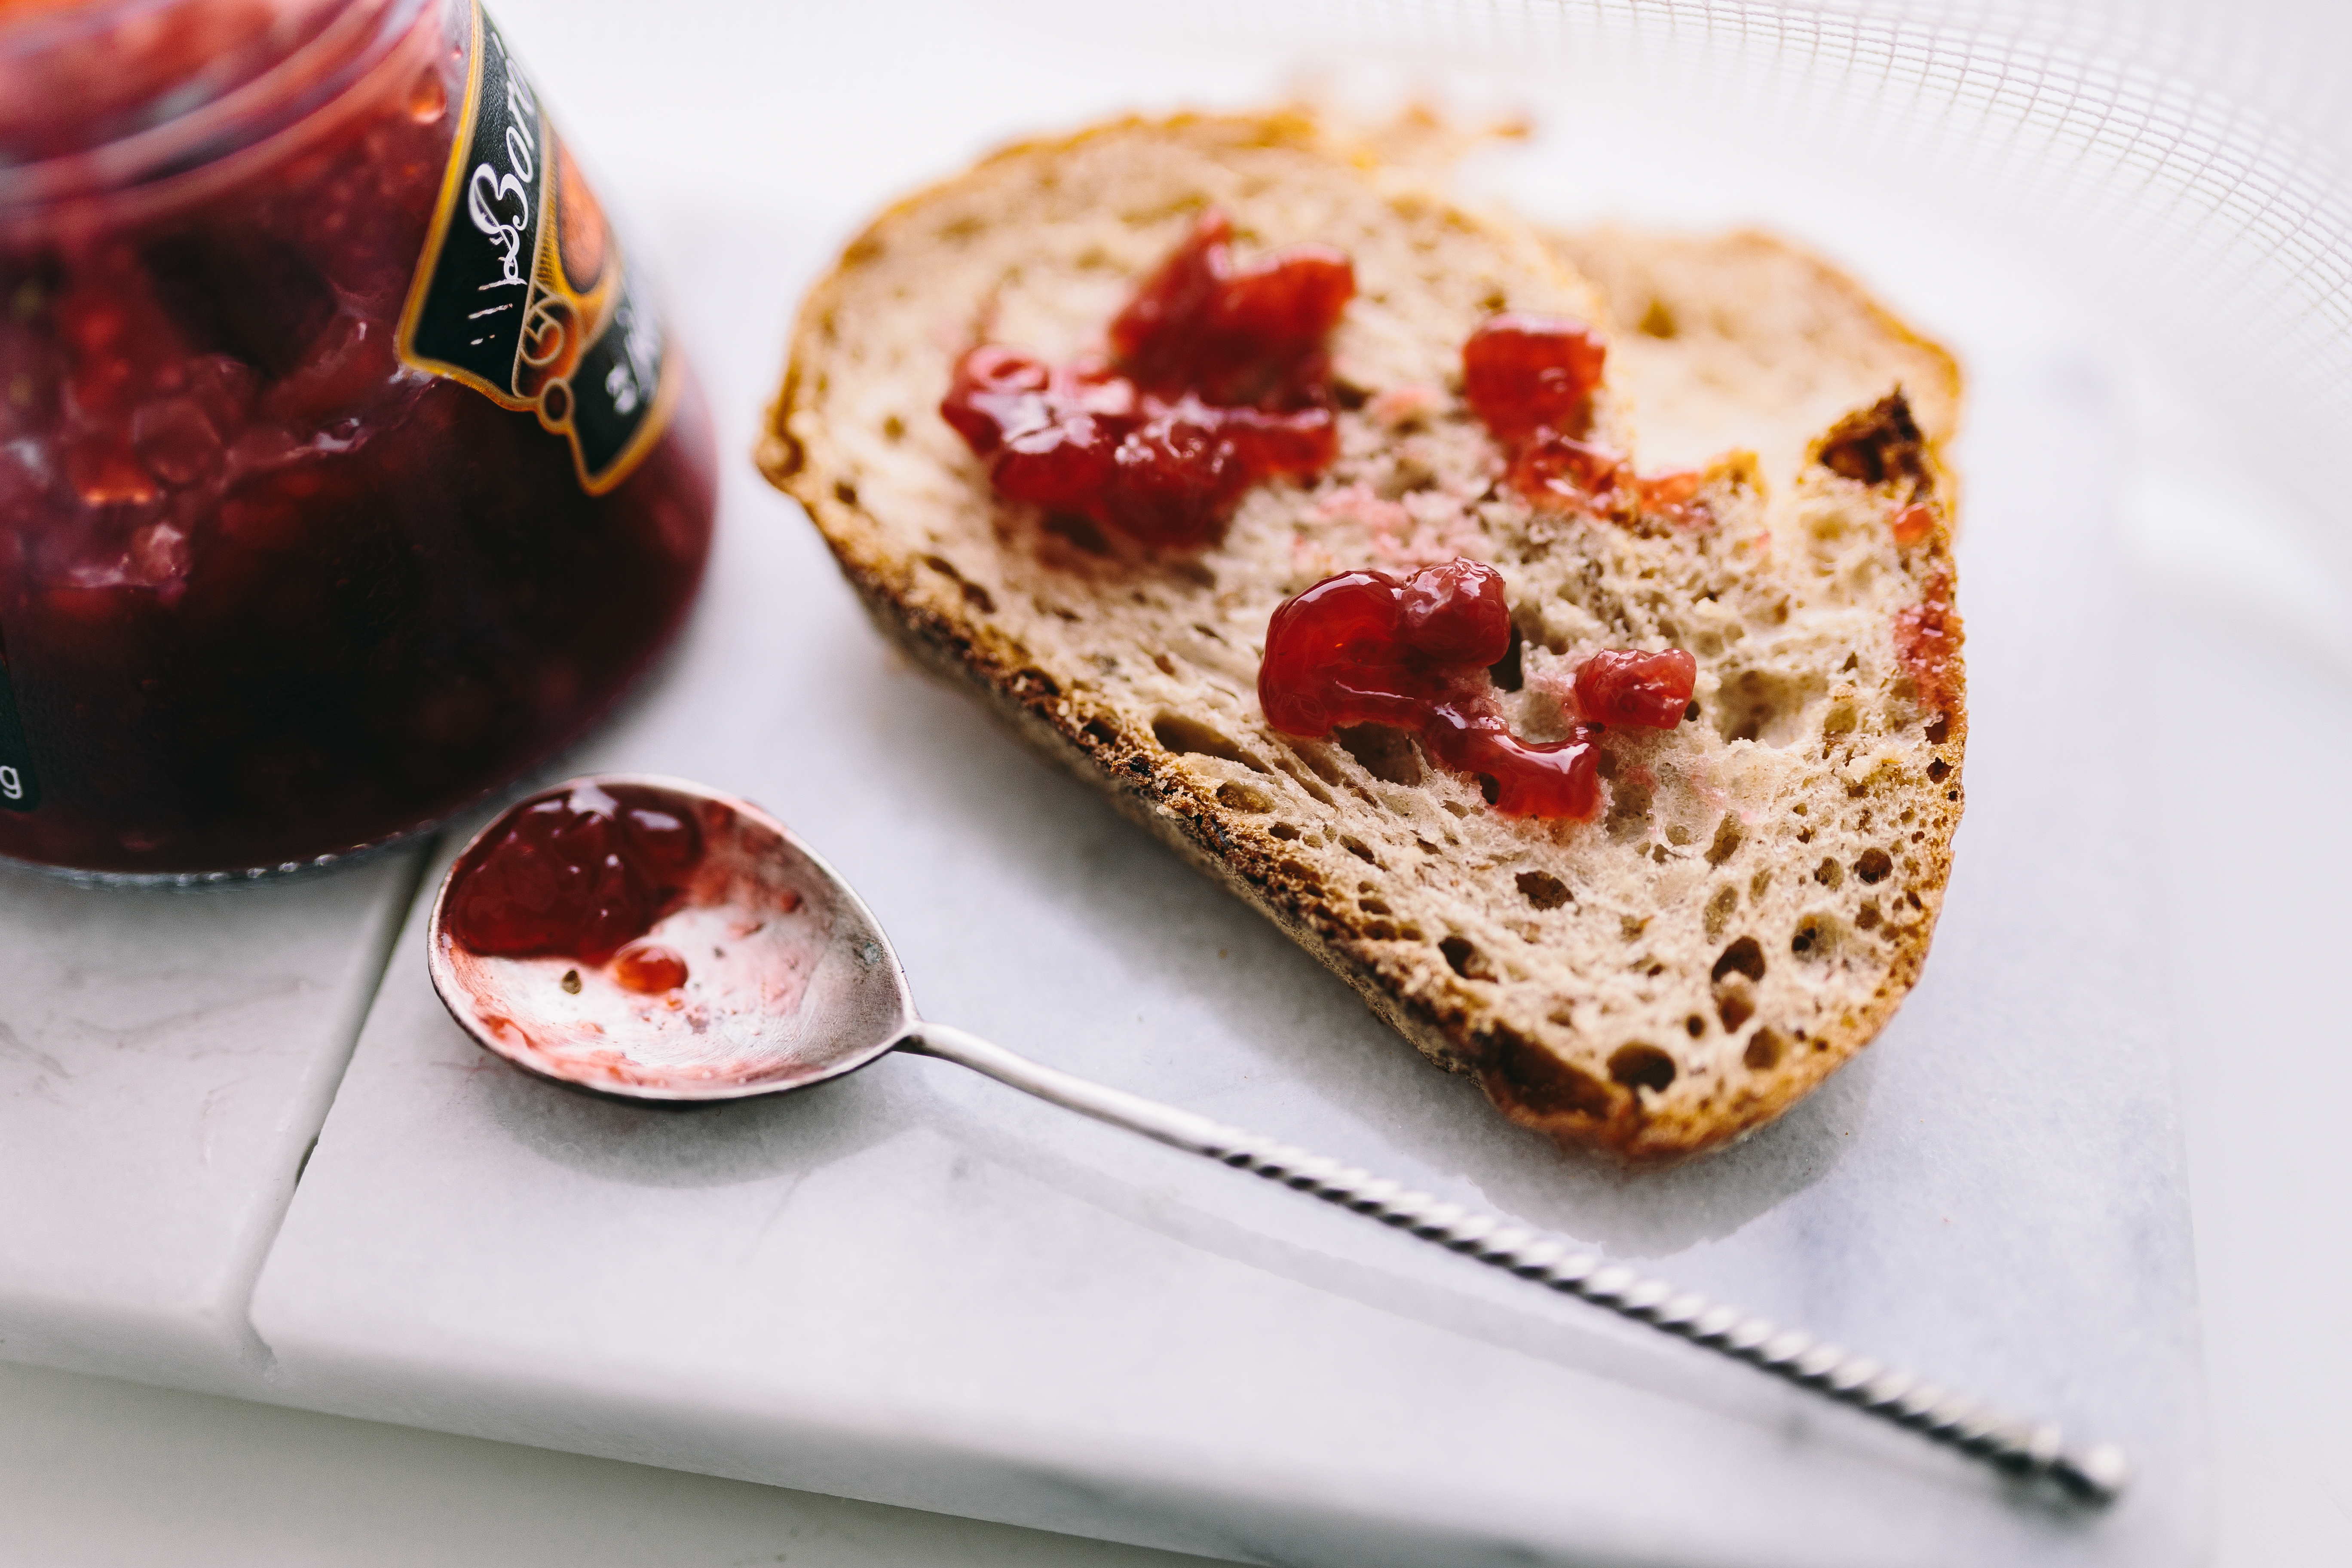
food, dish, cuisine, ingredient, produce, jam sandwich, dessert, soda bread, baked goods, fruit preserve, gluten, ciabatta, jam, fruit, bread, breakfast, toast, fruit cake